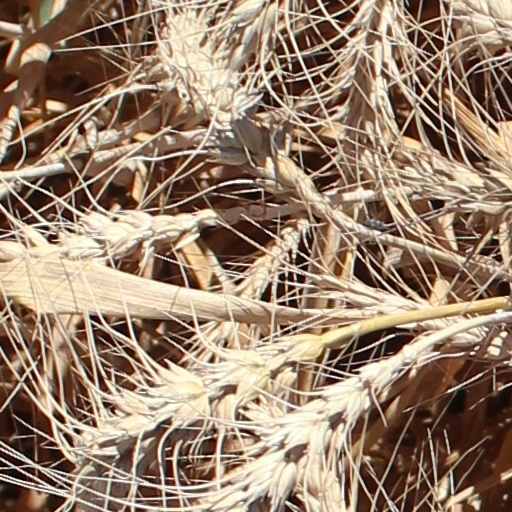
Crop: wheat